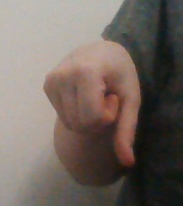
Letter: waw